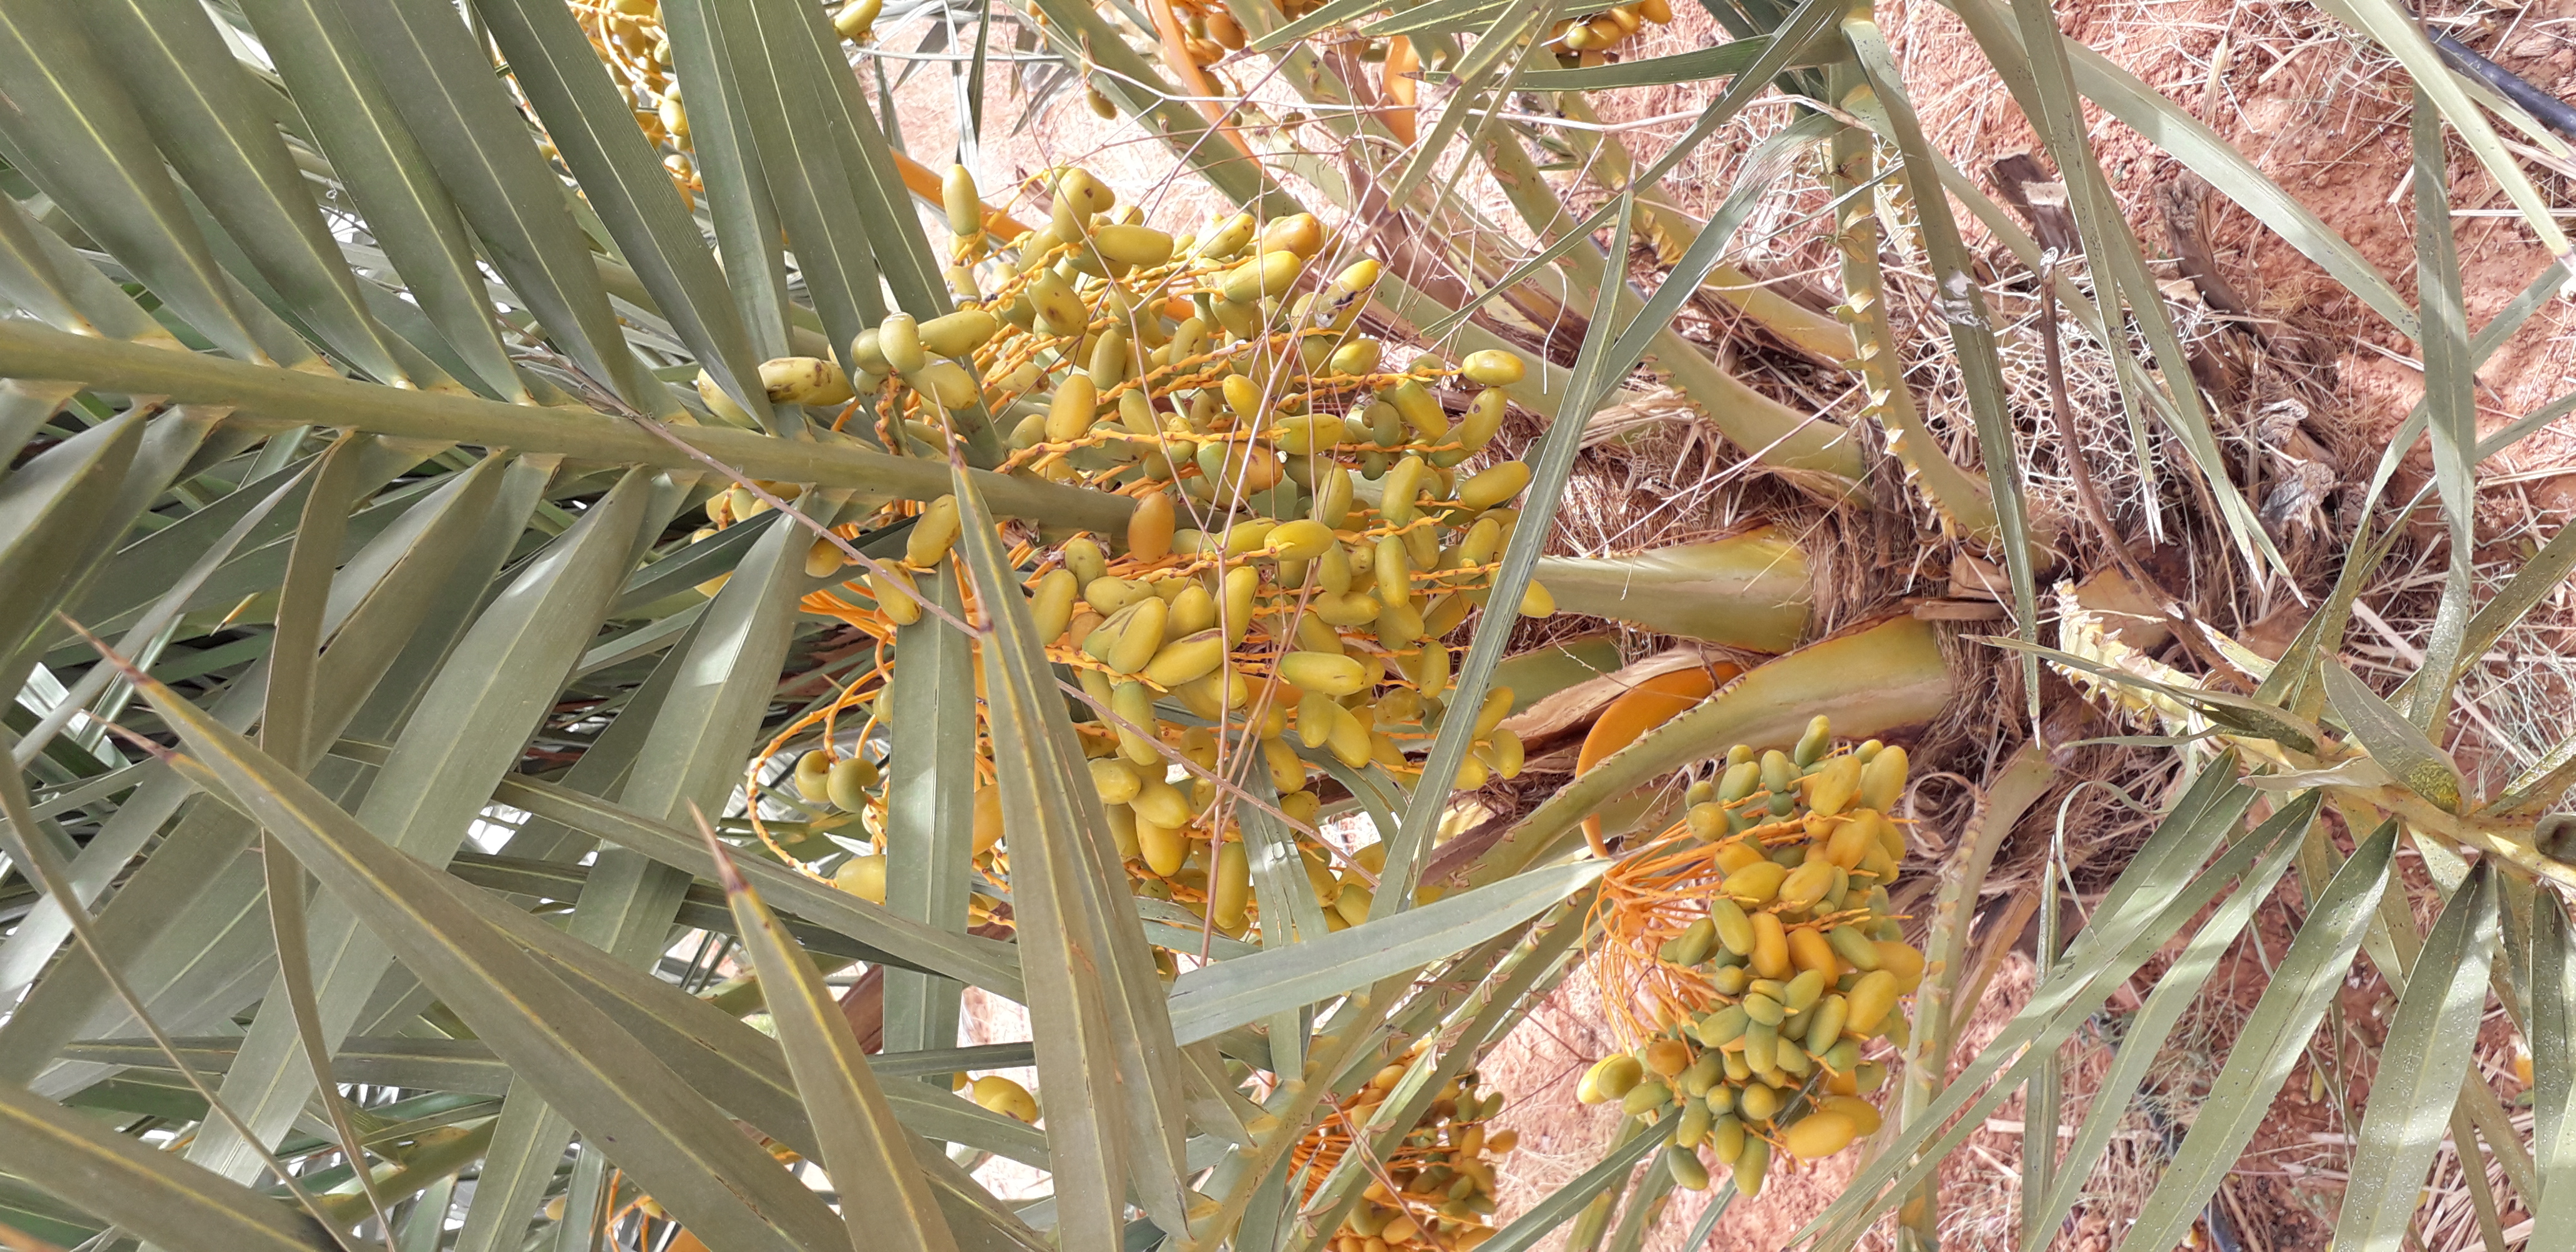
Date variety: kholt